Gandhinagar Capital railway station

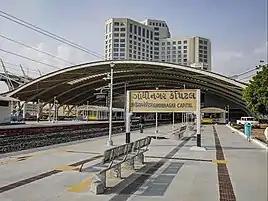
Gandhinagar Capital Railway Station

The station consists of three platforms.
After redevelopment of the station was completed it was inaugurated by Prime Minister Narendra Modi on 16 July 2021. The redeveloped station has been designed to be disabled-friendly and a five-star hotel has been built atop the platform. The luxury hotel was planned to include 318 rooms and be operated by a private entity. The hotel was built to host national and international guests with the entire building been constructed keeping with green building features.